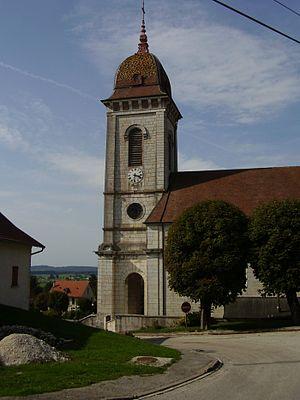
Eglise de Loray , Doubs, France
Loray est une commune française située dans le département du Doubs en région Bourgogne-Franche-Comté.